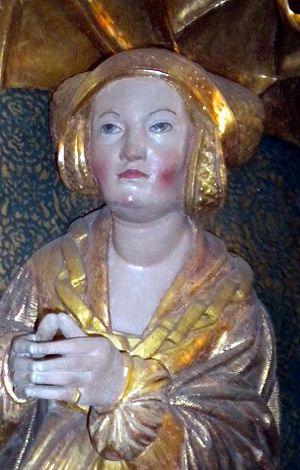
Elisabeth af Danmark (1485-1555)
Skulptur af Elisabeth udført omkr. 1530 af Claus Berg til altertavlen i Sankt Knuds Kirke i Odense
Elisabeth af Danmark var datter af Kong Hans og Christine af Sachsen. Hun var som ægtefælle til kurfyrst Joachim 1. Nestor af Brandenburg kurfyrstinde af Brandenburg 1502-1535.